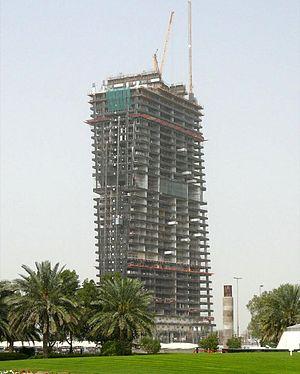
La Sama Tower est un gratte-ciel de Dubaï construit de 2006 à 2010 et mesurant 194 mètres de hauteur pour 51 étages. Elle abrite 710 logements.